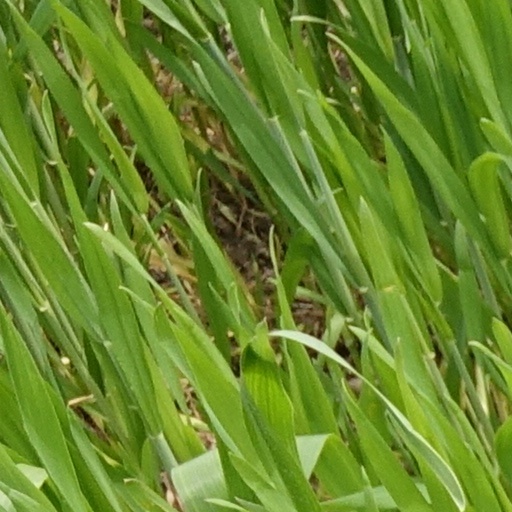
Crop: wheat